Fusi

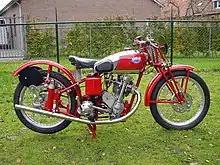
Fusi 250 cc OHC racer from 1937

A. Fusi & Co., S.p.A. Milano (1932–1957) is an historic brand of motorcycles.